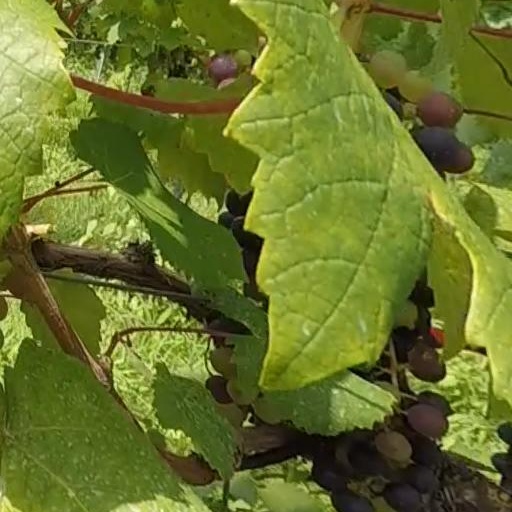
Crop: grape